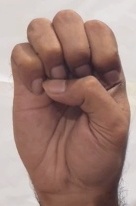
ASL sign: E